Alex Filippenko

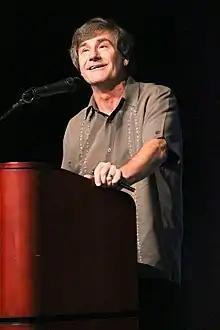
Dr. Filippenko speaks at Menlo School

Filippenko was awarded the Newton Lacy Pierce Prize in Astronomy in 1992 and a Guggenheim Fellowship in 2000. In 1997, the Canadian Astronomical Society invited him to give the Robert M. Petrie Prize Lecture for his significant contributions to astrophysical research. He was also invited to give the 42nd Oppenheimer Memorial Lecture in 2012. He was recognized in the 2007 Gruber Cosmology Prize for his work with then Miller Postdoctoral Fellow Adam G. Riess and for his highly specialized contributions in measurement of the apparent brightness of distant supernovae, which accurately established the distances that support the conclusion of an increasingly rapid expansion of the universe. (Riess shared the 2011 Nobel Prize in Physics for the discovery.) Filippenko was elected to the California Academy of Sciences in 1999, the National Academy of Sciences in 2009, and the American Academy of Arts and Sciences in 2015. In 2021 he was elected as a Fellow of the American Astronomical Society. He shared the